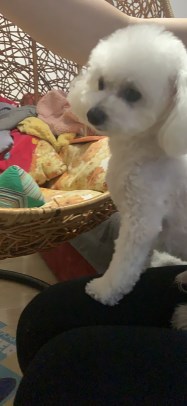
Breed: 3083-n000117-Bichon_Frise